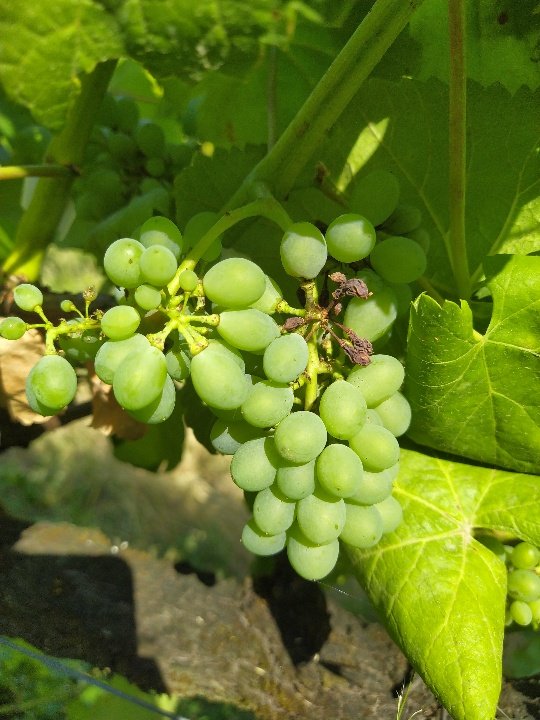
Berries visible: 44
Grape clusters: 1